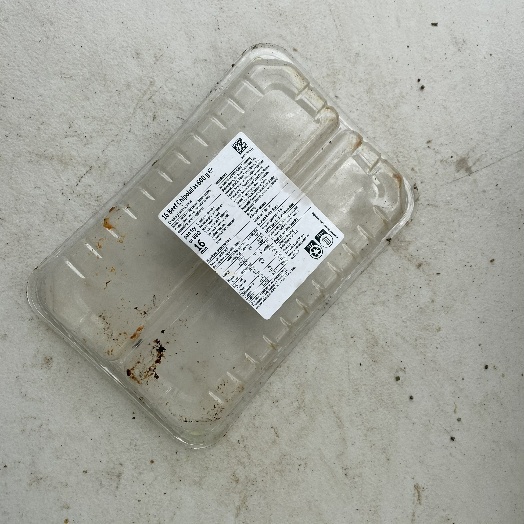
Label: Plastic